Waipatu

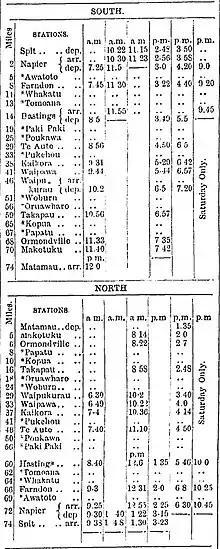
1884 timetable

Until the 1880s the area shared the history of Hastings. In 1881 George Nelson, built a boiling-down plant, Tōmoana Works, to produce tallow and gravy for gelatine and over 23,000 sheep were boiled down in the first year. By 1882 the works was also killing cattle and produced its own cans for export of the meat, etc. George Nelson also built Waikoko Homestead. An artesian rig was being used to sink a bore near the homestead. The name was: “Wai (water), “patu” (to strike). In 1882 Henare Tōmoana, of Waipatu, Hastings, advertised of very rich agricultural and grazing land for sale with totora and white pine.